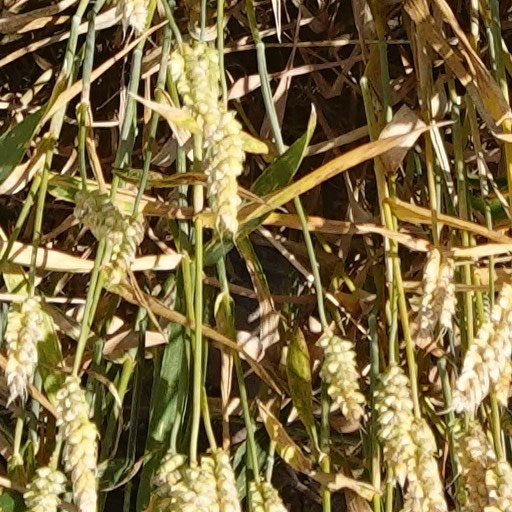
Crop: wheat